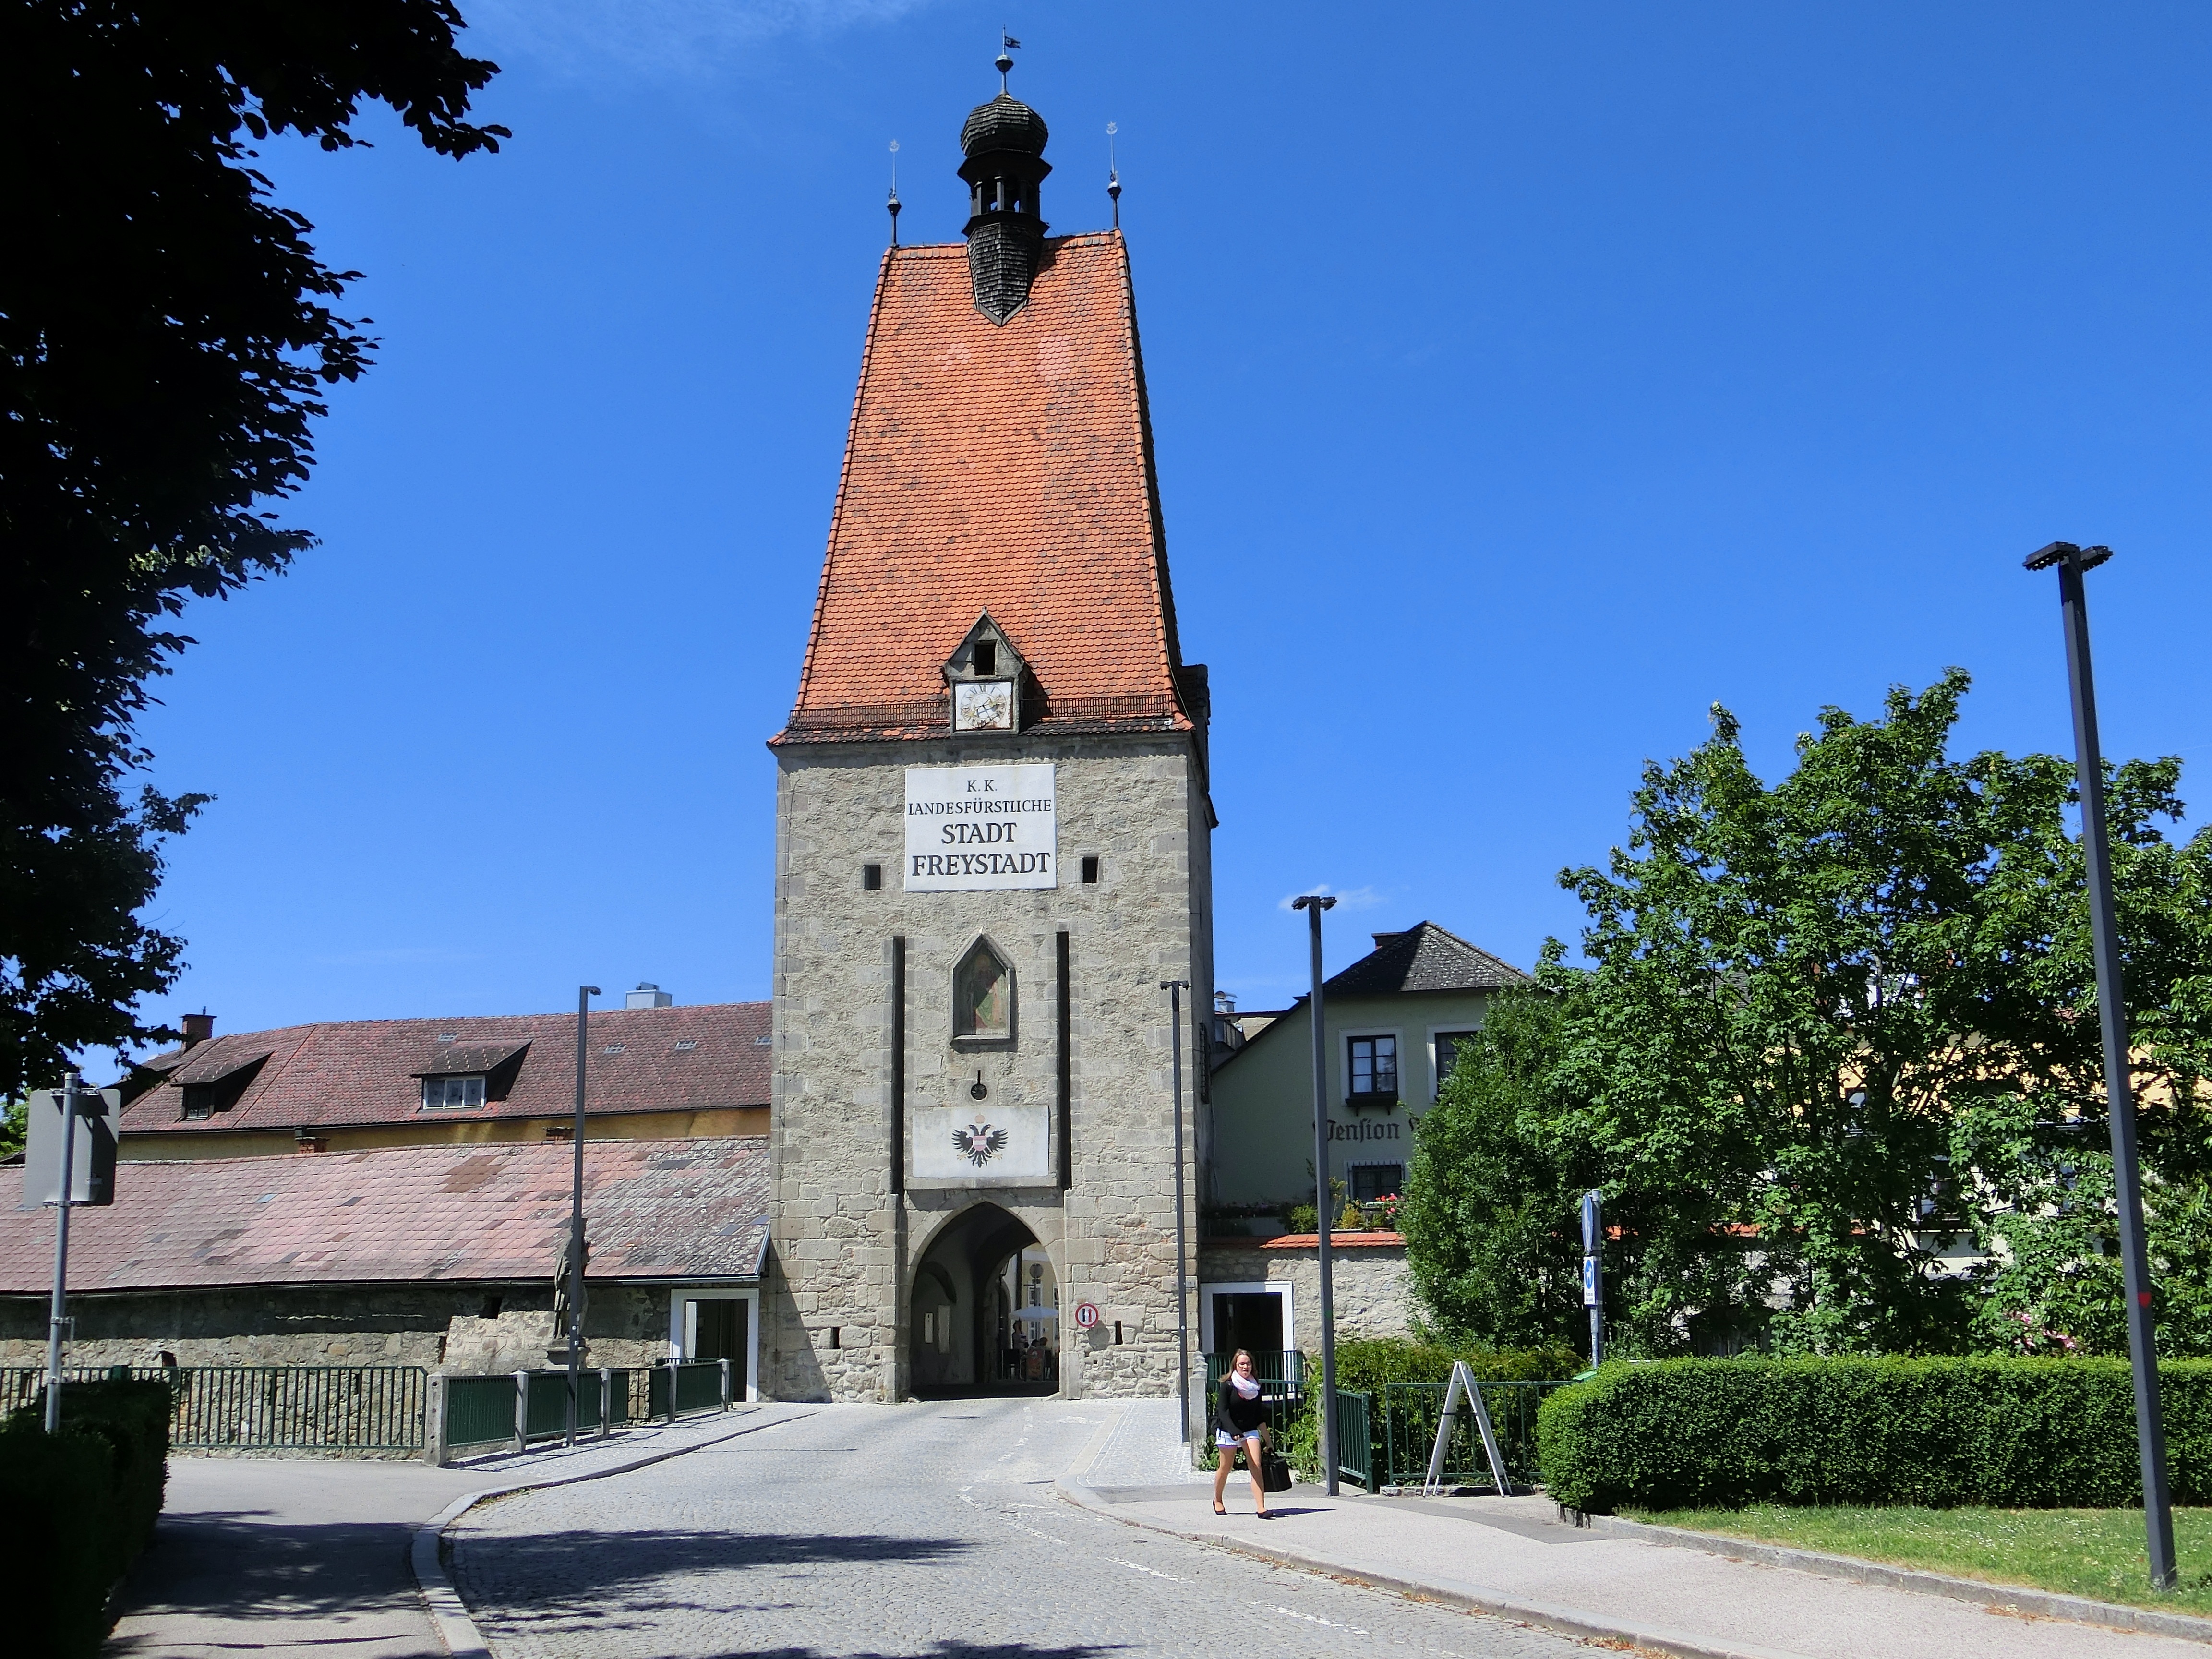
town, building, tower, landmark, church, chapel, place of worship, bell tower, steeple, germany, historically, city gate, linzer tor, frey city